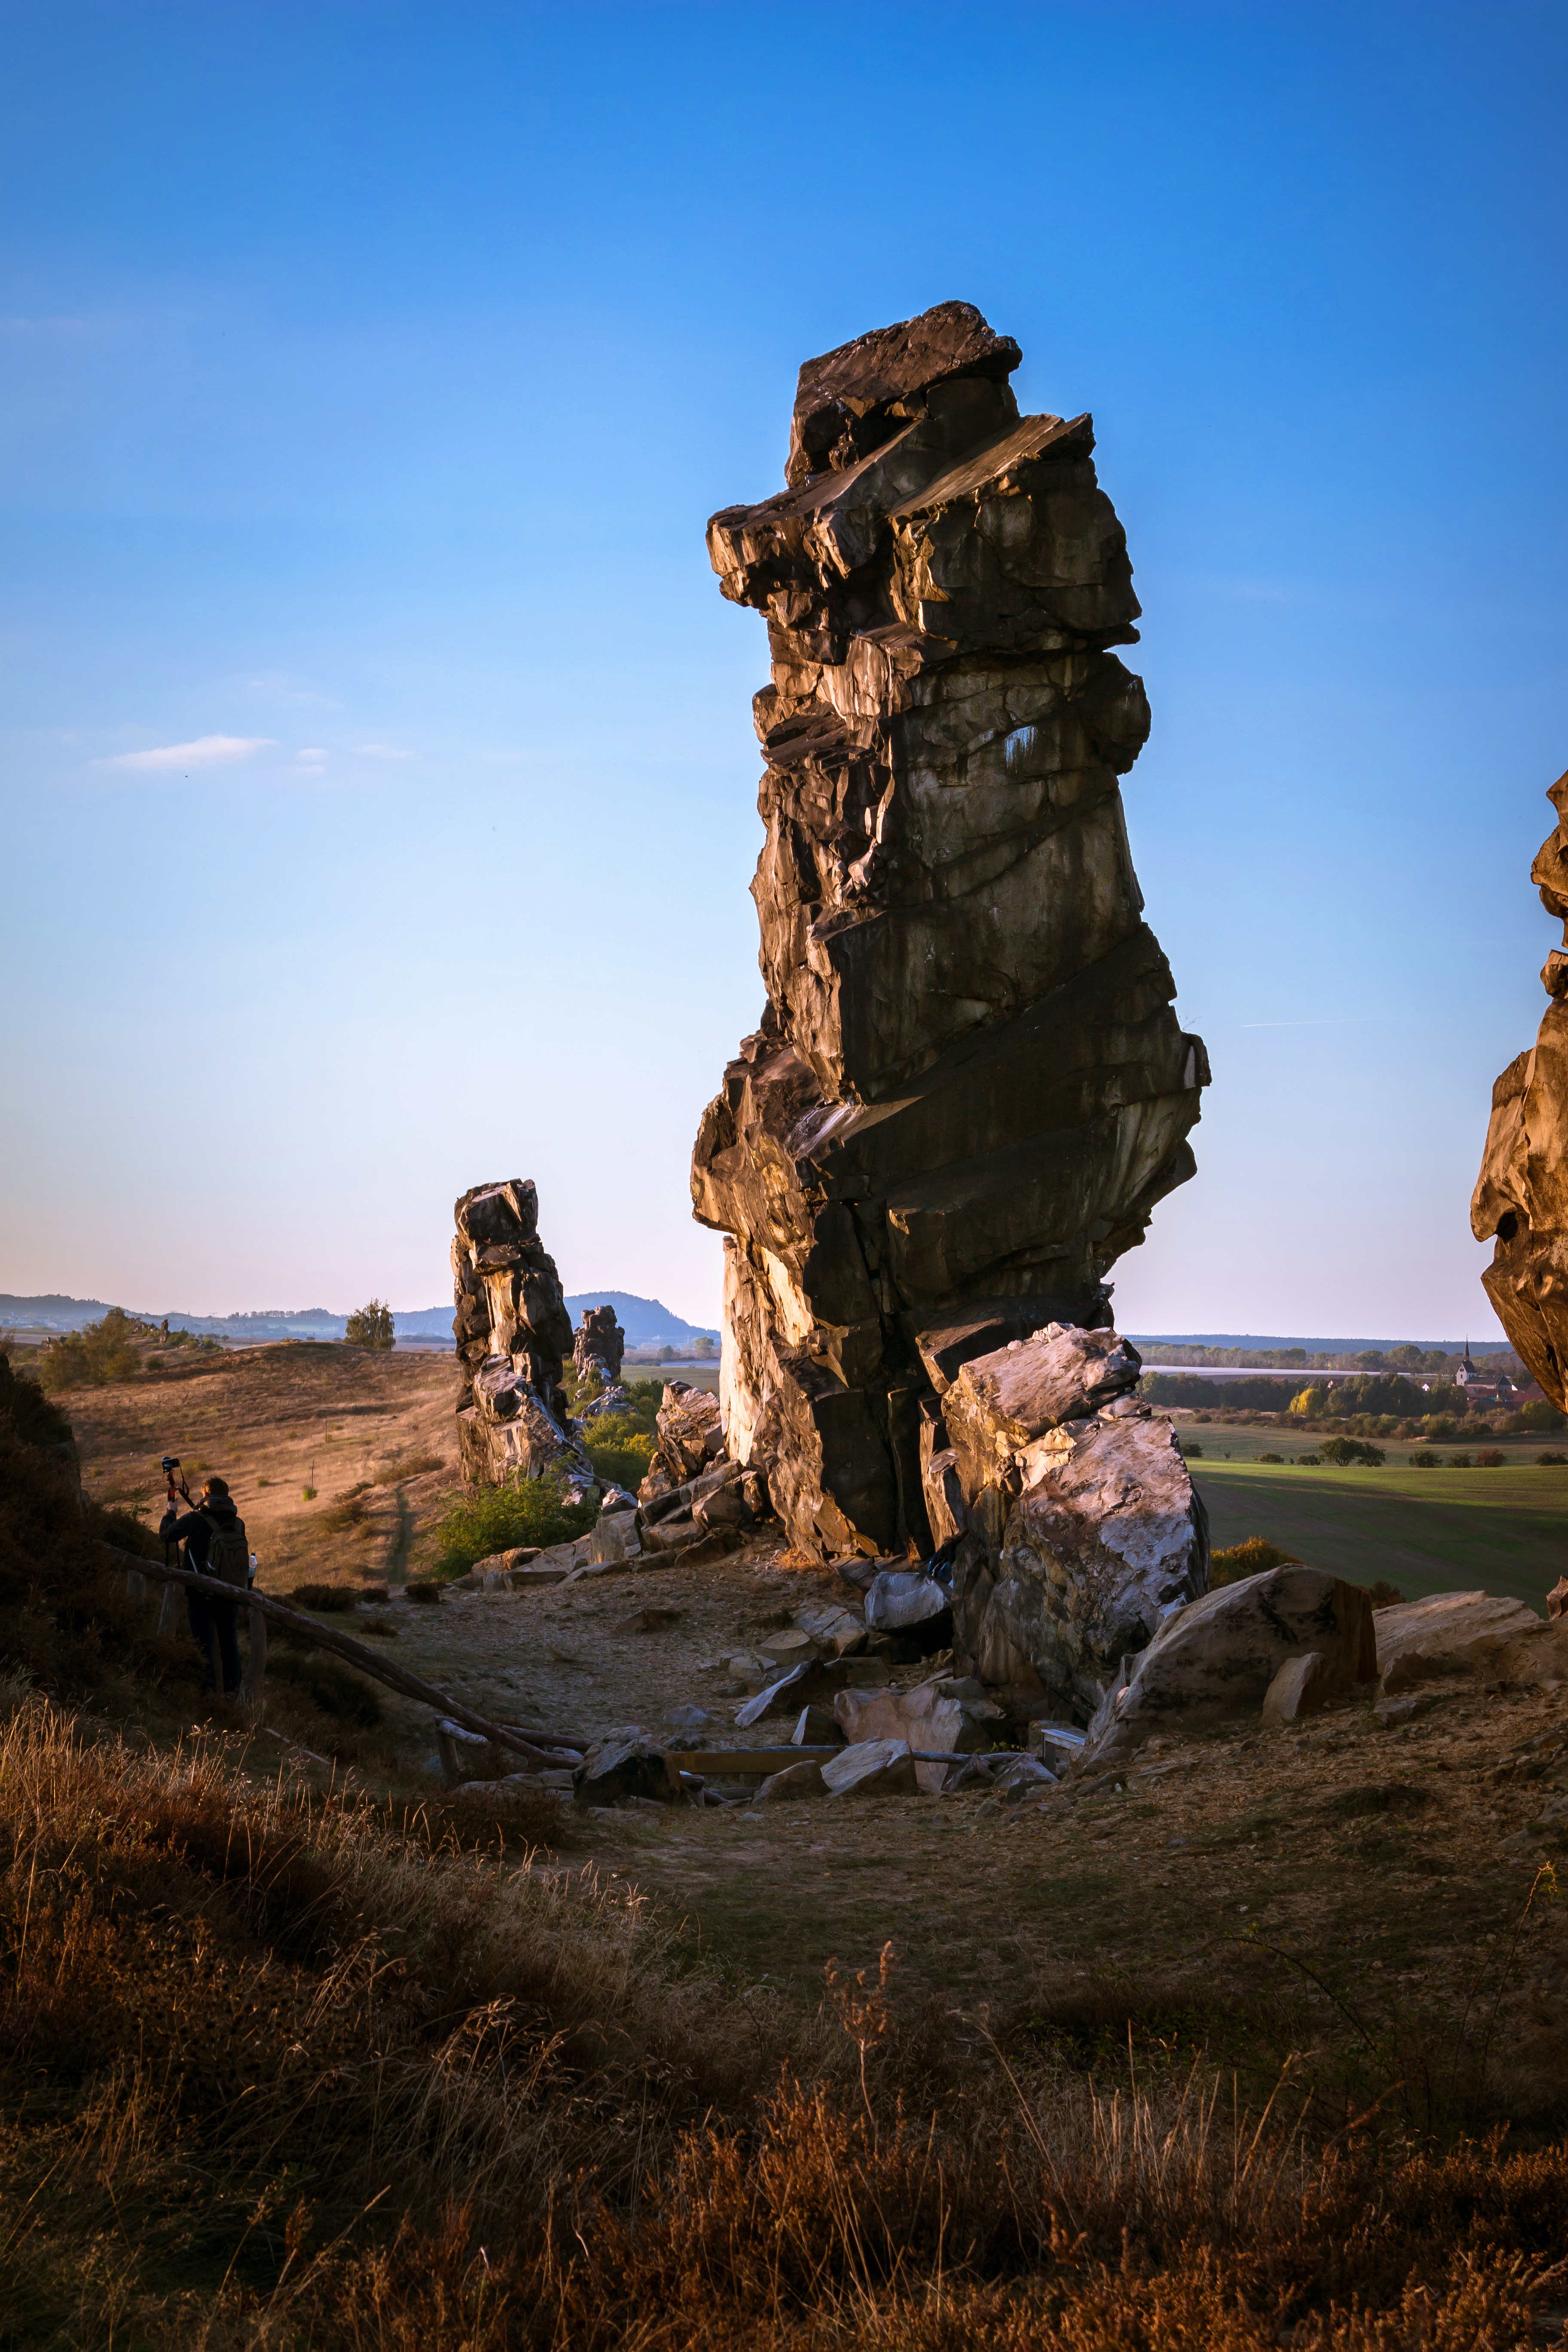
landscape, tree, rock, hiking, monument, formation, cliff, arch, hike, landmark, terrain, sculpture, geology, temple, ruins, germany, resin, monolith, sand stone, devil's wall, k nigstein, stone formation, sandstone rocks, ancient history